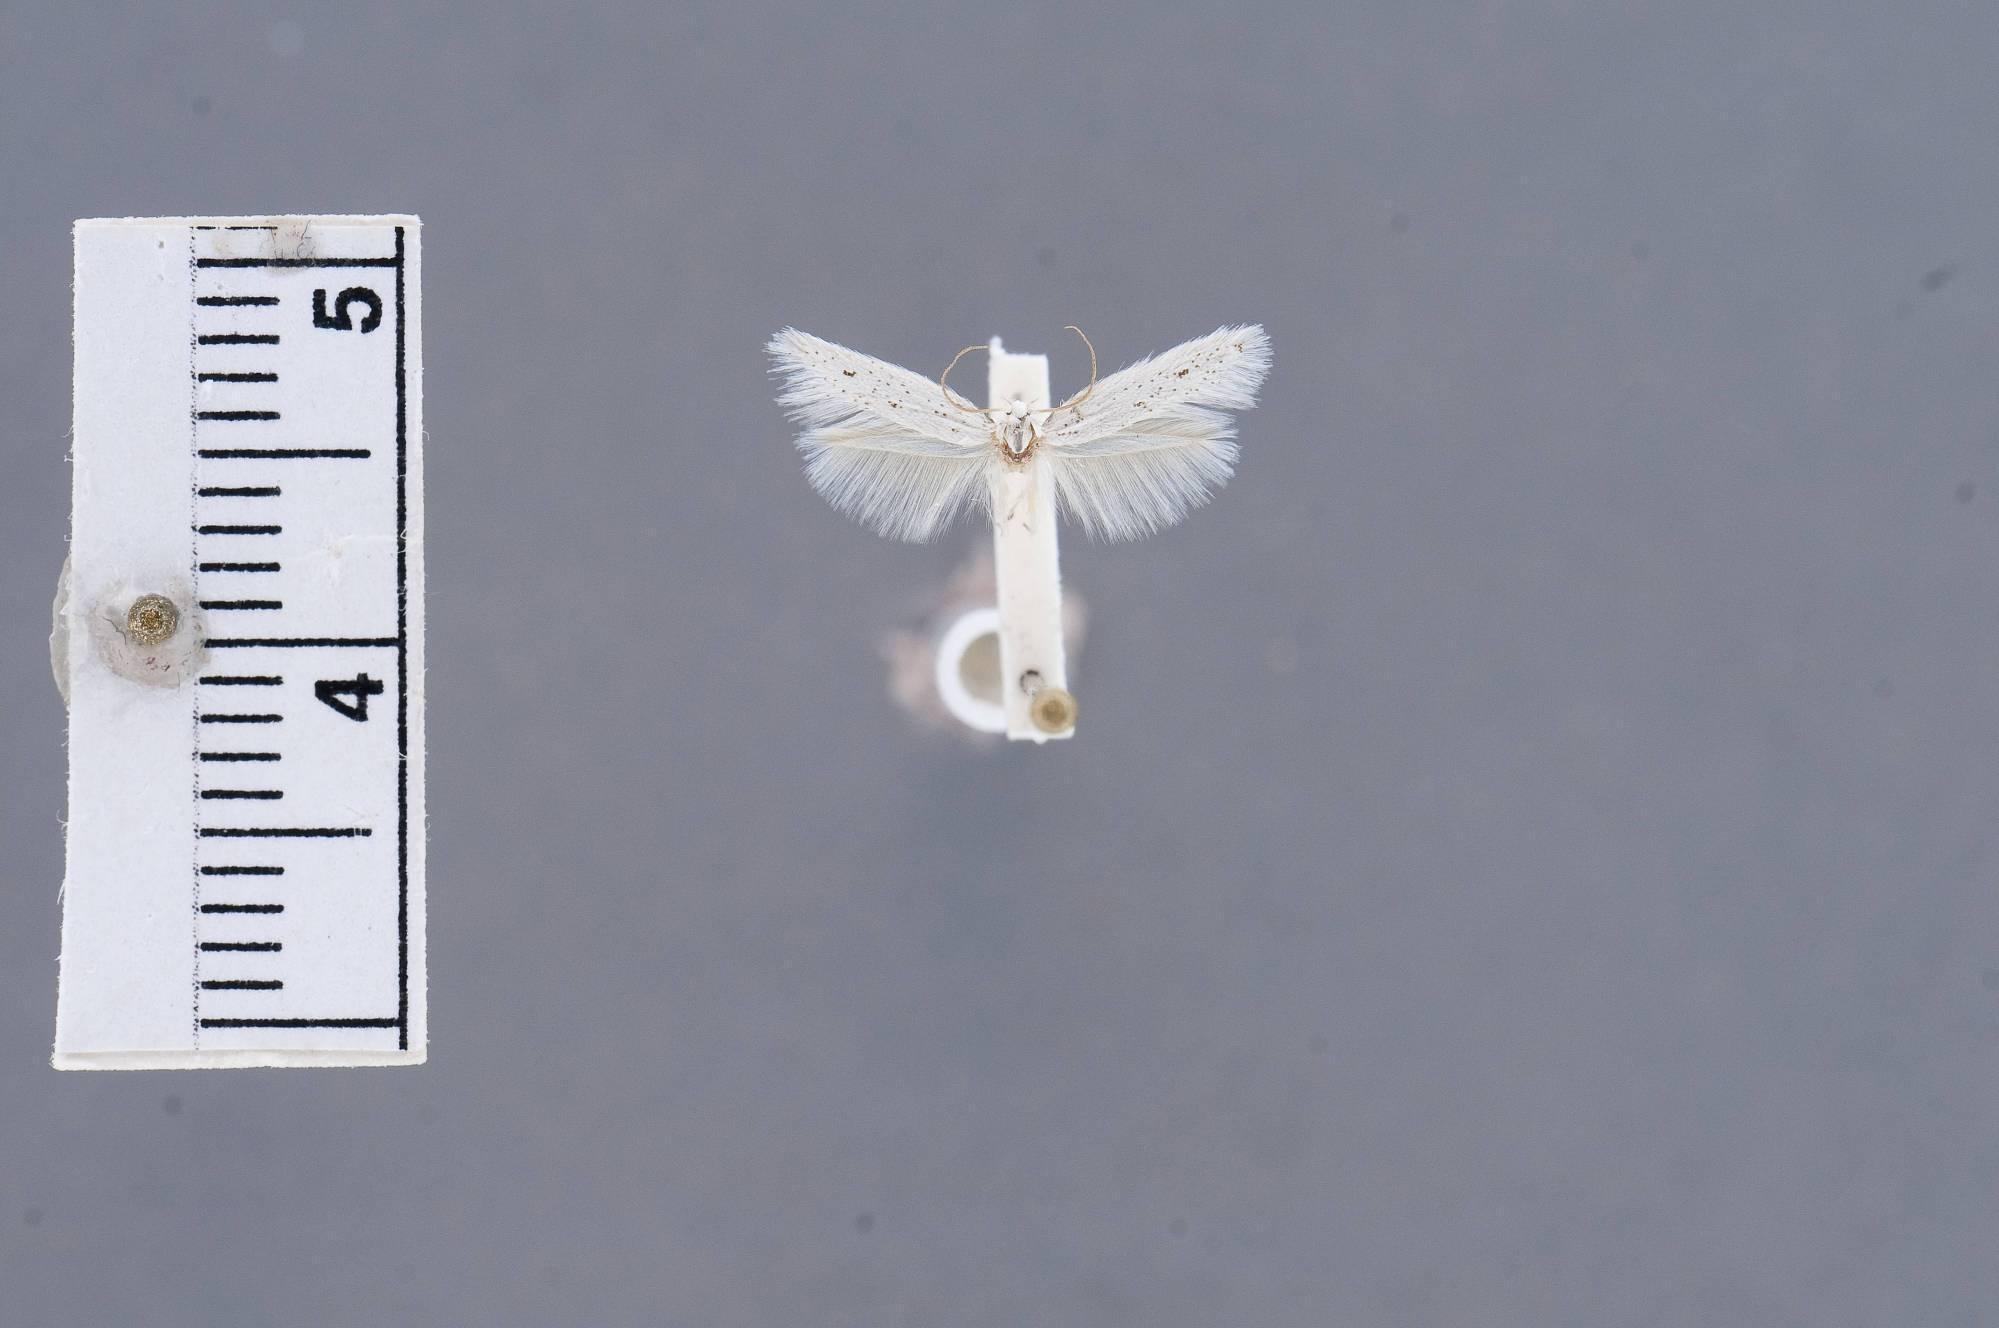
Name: Elachista adianta
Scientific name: Elachista adianta Kaila, 1997
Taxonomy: Animalia, Arthropoda, Insecta, Lepidoptera, Glossata, Elachistidae, Elachistinae
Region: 2499
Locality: Sand Dunes Staff Quarters, Alamosa, Colorado, United States
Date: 23 Jun 1982